Gregorian mission

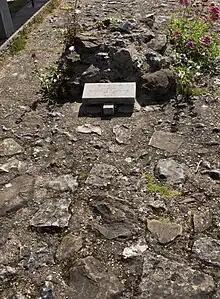
Augustine's gravesite at Canterbury

The mission consisted of about forty missionaries, some of whom were monks. Soon after leaving Rome, the missionaries halted, daunted by the nature of the task before them. They sent Augustine back to Rome to request papal permission to return, which Gregory refused, and instead sending Augustine back with letters to encourage the missionaries to persevere. Another reason for the pause may have been the receipt of news of the death of King Childebert II, who had been expected to help the missionaries; Augustine may have returned to Rome to secure new instructions and letters of introduction, as well as to update Gregory on the new political situation in Gaul. Most likely, they halted in the Rhone valley. Gregory also took the opportunity to name Augustine as abbot of the mission. Augustine then returned to the rest of the missionaries, with new instructions, probably including orders to seek consecration as a bishop on the Continent if the conditions in Kent warranted it.